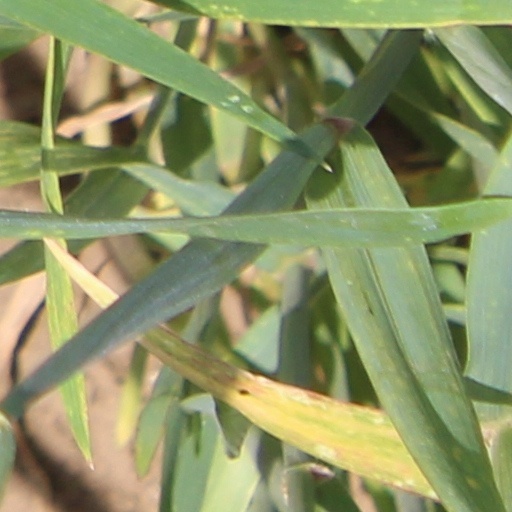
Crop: wheat